Black Hand (extortion)

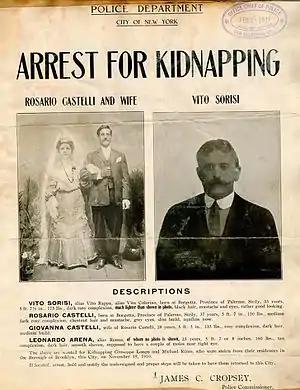
A New York Police Department wanted poster for Black Hand activity, 1910

The first reported use of the term "Black Hand" to describe extortion rackets among Italians in the United States was the Cappiello case of September 1903 in Brooklyn in New York City, when Nicolo Cappiello, a wealthy contractor, received a letter signed by the “Mano Nera,” demanding $1,000 with the warning that his house would be otherwise dynamited. Black Hand activities were widespread in every American city with a sizable Italian community, with New York City serving as the primary hub. The label "Black Hand" quickly came to be applied to nearly any violent crime in Italian neighborhoods in New York, Chicago, and other cities. It became the preferred term in American newspapers for describing unsolved crimes involving the Italian community until the early 1920s. These activities gradually, though inconsistently, declined after 1915, persisting in some parts of Pennsylvania into the 1920s.